Anfield Cemetery

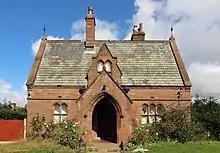
Walton Lane Lodge

Associated with the cemetery are twelve buildings that are designated by English Heritage as Grade II listed buildings. All are constructed in sandstone. The main entrance consists of two carriageways with gate piers between and flanking them. The central gate pier is enlarged to form an octagonal clock tower with Gothic features, including a gabled top and pinnacles. The carriageways contain iron gates. Flanking the carriageways are pedestrian entrances, above which are iron canopies. There is a lodge to the north and another to the south of the main entrance. The north lodge is in one storey with an attic. It has an L-shaped plan with a porch in the angle. To the right of this is a canted bay window, above which is a window containing the coat of arms of the city. The south lodge also has a single storey with an attic, and contains windows with pointed arches and transoms. In the centre is a gabled porch with a pointed arched entrance, above which is a dormer. The Cherry Lane entrance incorporates a bridge under the railway. It has a central carriageway, which is flanked by footways. Its features include castellated portals each of which has a tourelle, coats of arms of the city, and fine gates. The entrances on Walton Lane and Priory Road are similar to each other. They consist of four gate piers with moulded bases, which are surmounted by pyramidal finials. Between the piers are ornamental wrought iron gates. To the south of the Priory Road entrance is another lodge, also in a single storey with an attic, which is similar to the lodge to the south of the main entrance. In Priory Road is the former registrar's office. This has an irregular plan, and is in two storeys and five bays. It contains bay windows, the other windows being mullioned and transomed.